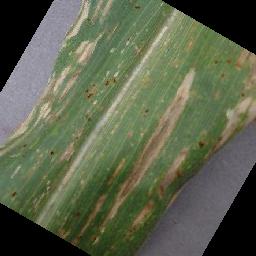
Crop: corn
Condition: (maize)_cercospora_spot_gray_spot